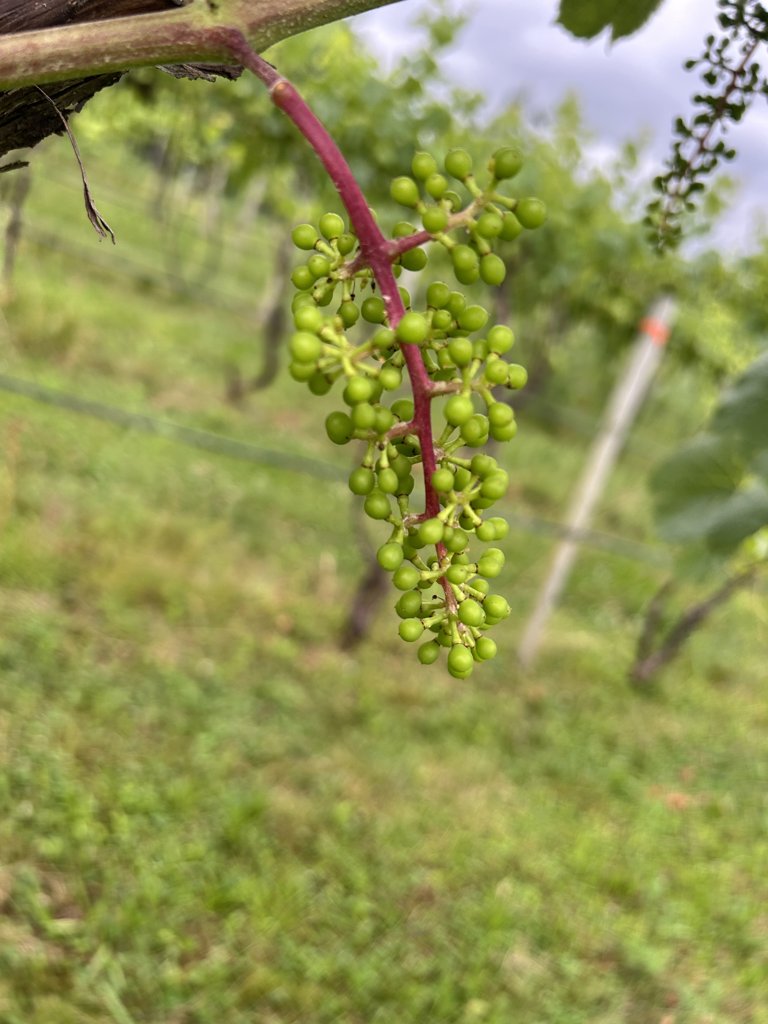
Berries visible: 164
Grape clusters: 2